Bereshit (parashah)

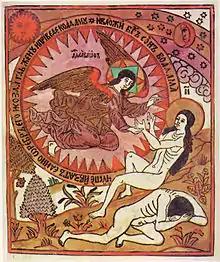
"The Creation of Eve" (1792 Russian Lubok woodcut)

Similarly, a midrash recounts that Rabbi Jeremiah ben Leazar taught that when God created Adam, God created him a hermaphrodite—two bodies, male and female, joined together—for Genesis 5:2 says, "male and female created He them ... and called their name Adam." Rabbi Samuel bar Naḥman taught that when God created Adam, God created Adam double-faced, then God split Adam and made Adam of two backs, one back on this side and one back on the other side. An objection was raised that Genesis 2:21 says, "And He took one of his ribs" (implying that God created Eve separately from Adam). Rabbi Samuel bar Naḥman replied that the word read as "rib"—, "mi-zalotav"—actually means one of Adam's sides, just as one reads in Exodus 26:20, "And for the second side ("zela") of the tabernacle."